Zorro (1975 Italian film)

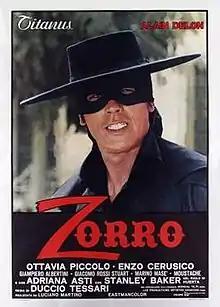
Theatrical release poster

Zorro is a 1975 Spaghetti Western swashbuckler film, directed by Duccio Tessari and starring Alain Delon in the title role. It was shot in Almería, Spain. Ottavia Piccolo and Stanley Baker also star, with "Zorro" being Baker's final film before his death in 1976. The film was released by United Artists on March 5, 1975 and was both a critical and commercial success.